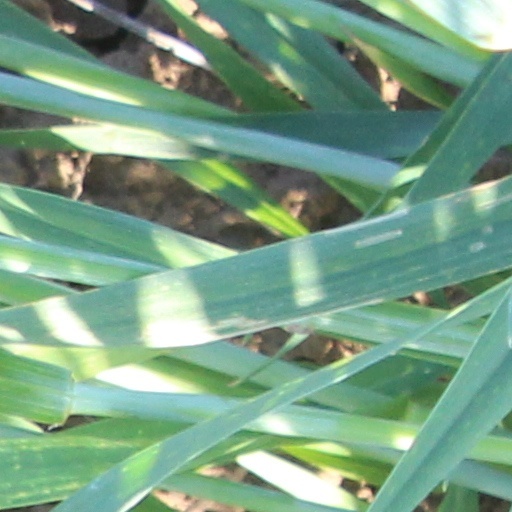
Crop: wheat